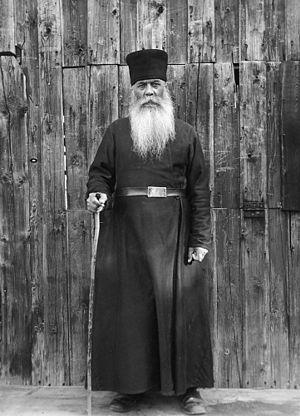
Un basilien est, au sens strict, un moine suivant la règle de saint Basile. Cependant le terme désigne souvent, au sens large, tout moine d'origine byzantine.